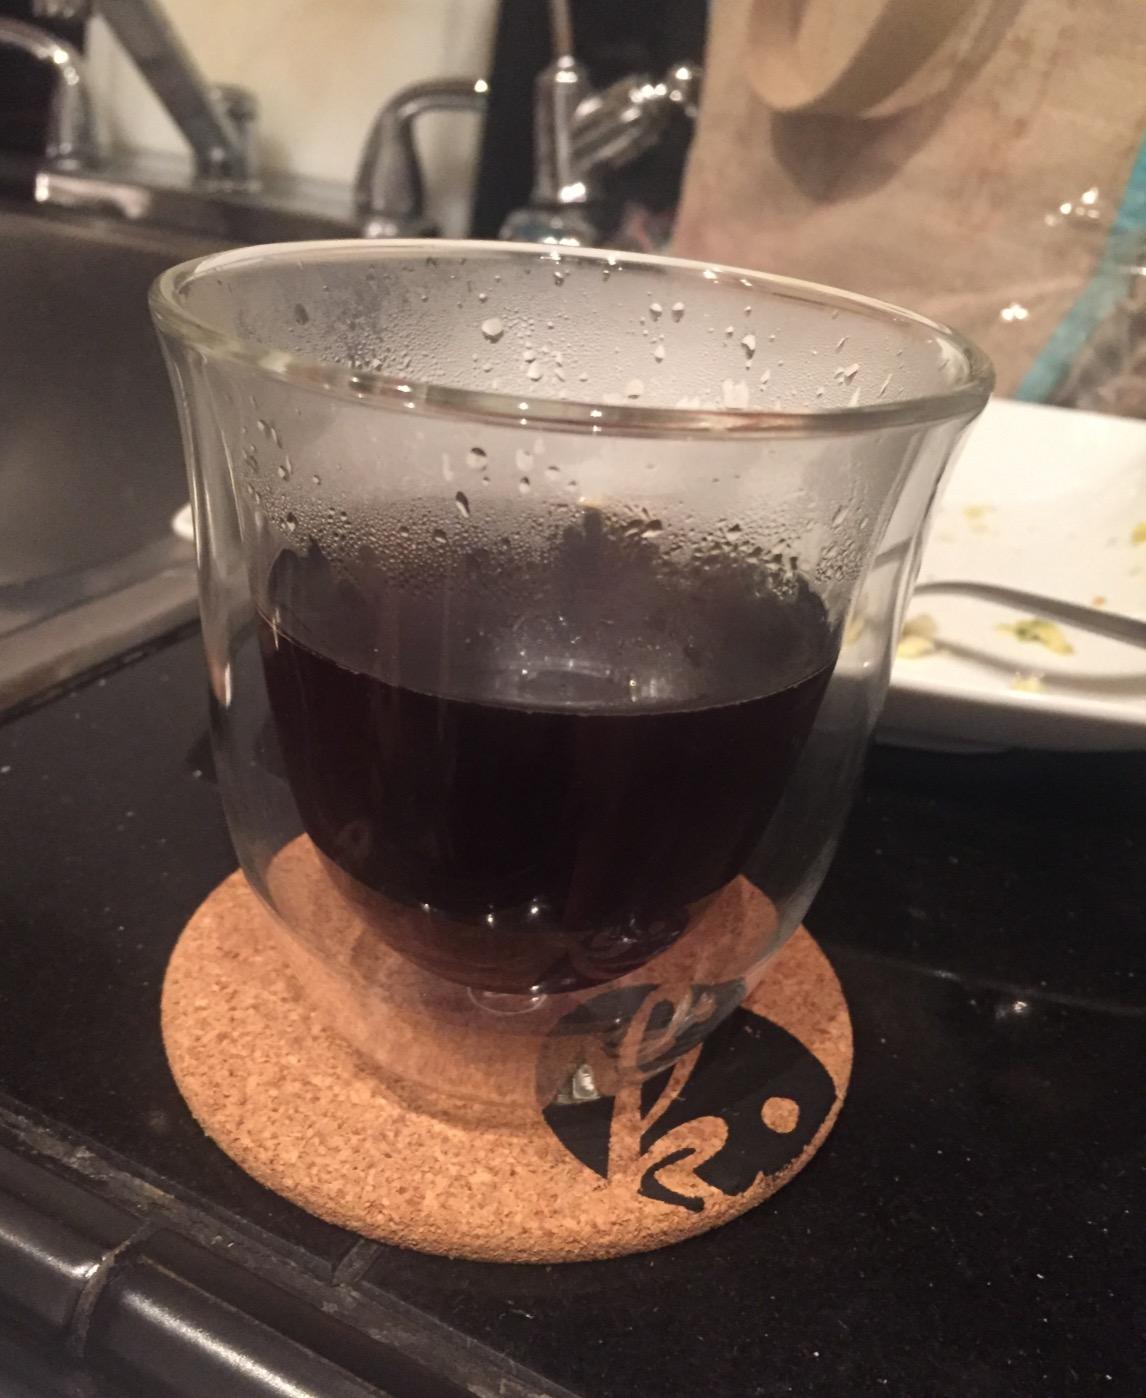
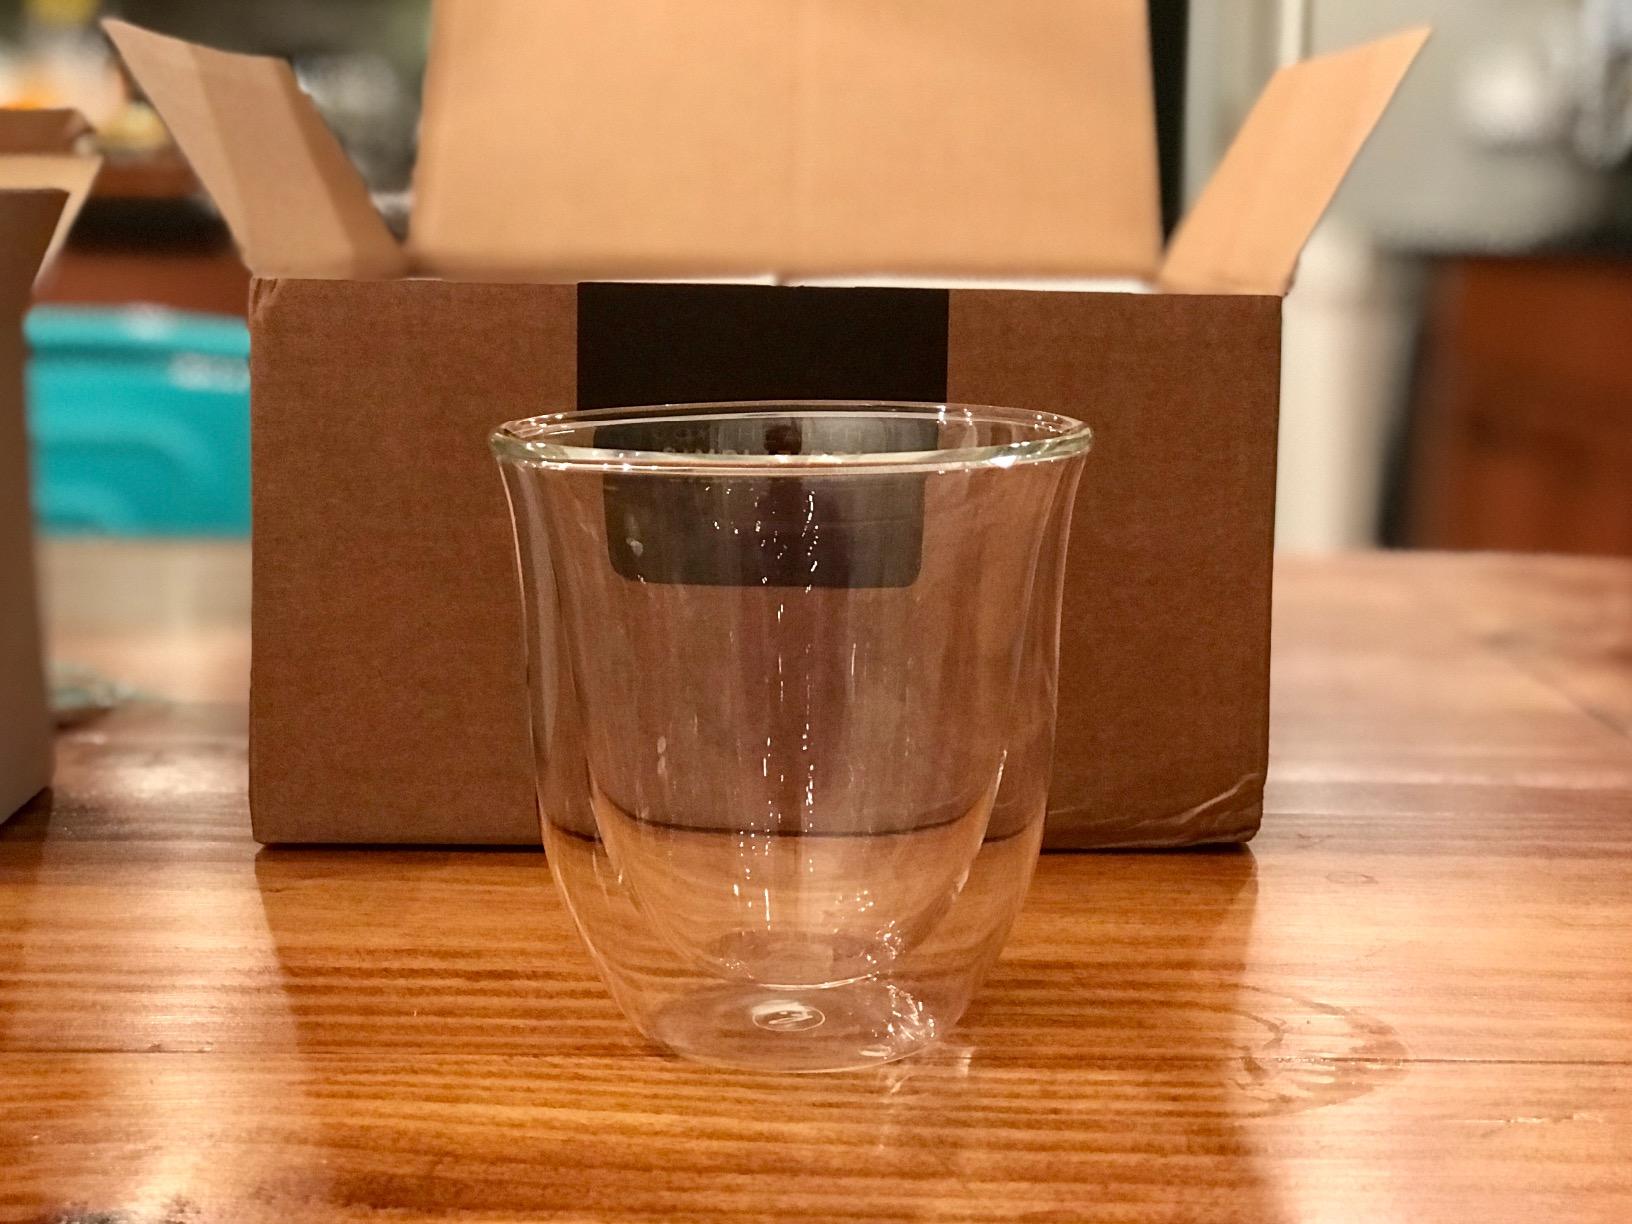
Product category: items_mug
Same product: yes